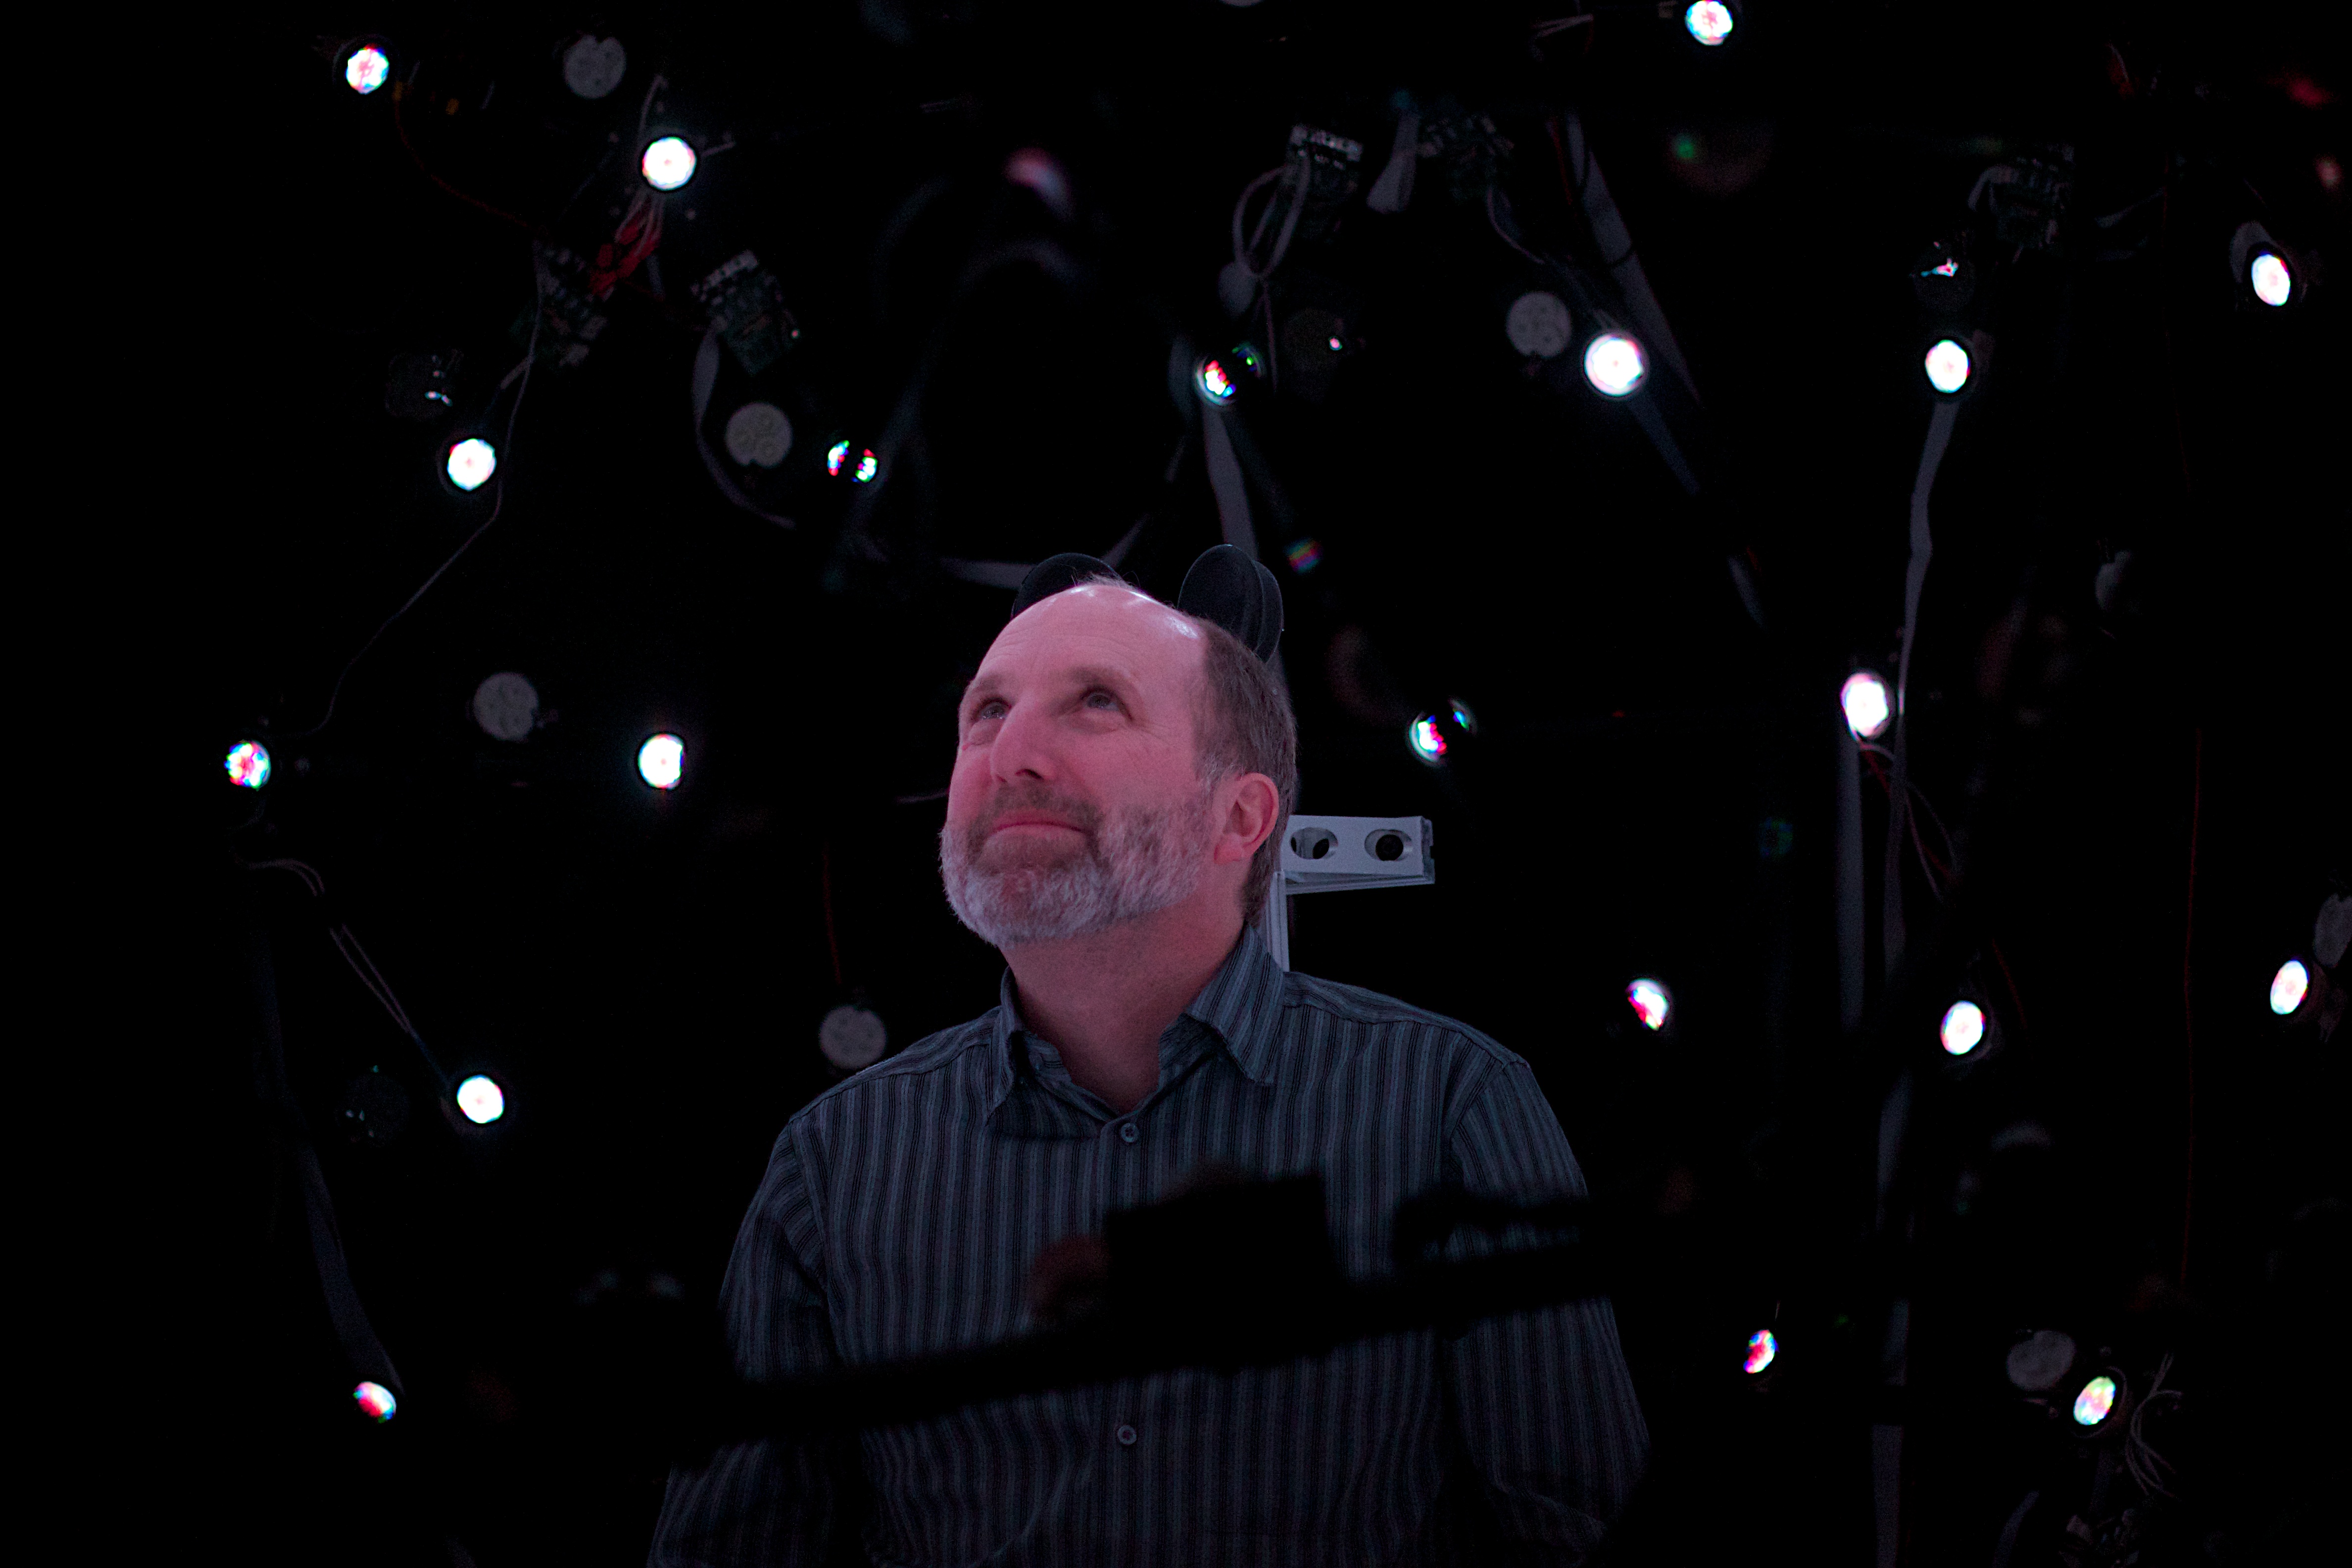
music, concert, audience, darkness, musician, stage, performance, entertainment, performing arts